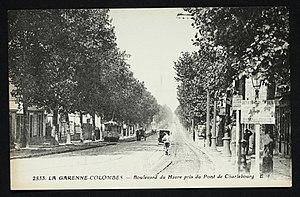
La Garenne-Colombes.Boulevard du Havre pris du pont de Charlebourg
Le Boulevard Charles-de-Gaulle est une voie de communication de Colombes.